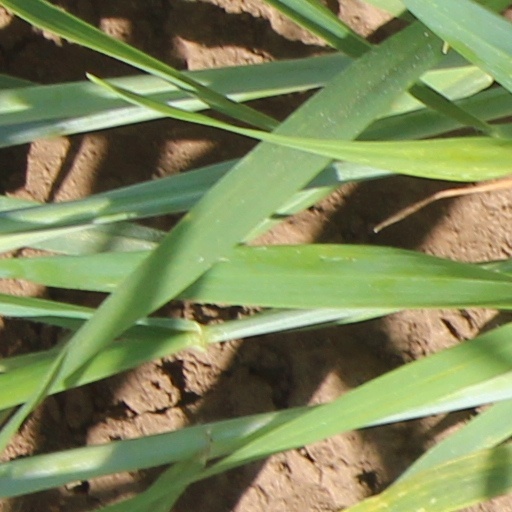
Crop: wheat